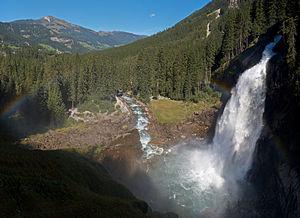
Königsleiten est un village de la commune Wald im Pinzgau du district de Zell am See dans l'État de Salzbourg en Autriche.